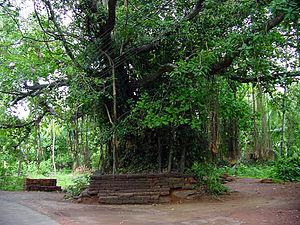
Les arbres sont significatifs dans de nombreuses mythologies et religions du monde et ont reçu des significations profondes et sacrées à travers les âges. Les êtres humains, observant la croissance et la mort des arbres, et la mort annuelle et la renaissance de leur feuillage, les ont souvent vus comme de puissants symboles de croissance, de mort et de renaissance. Les arbres à feuillage persistant, qui restent largement verts tout au long de ces cycles, sont parfois considérés comme des symboles de l'éternité, de l'immortalité ou de la fertilité. L'image de l'arbre de vie ou arbre du monde se produit dans de nombreuses mythologies.